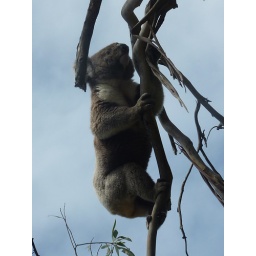
Big koala in a tree above me during my trip on the great ocean road.